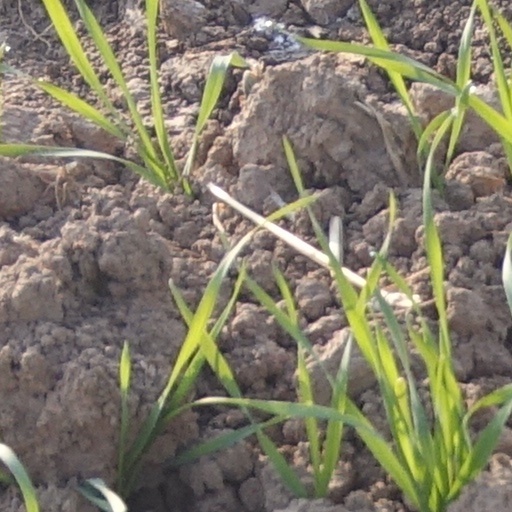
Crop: wheat